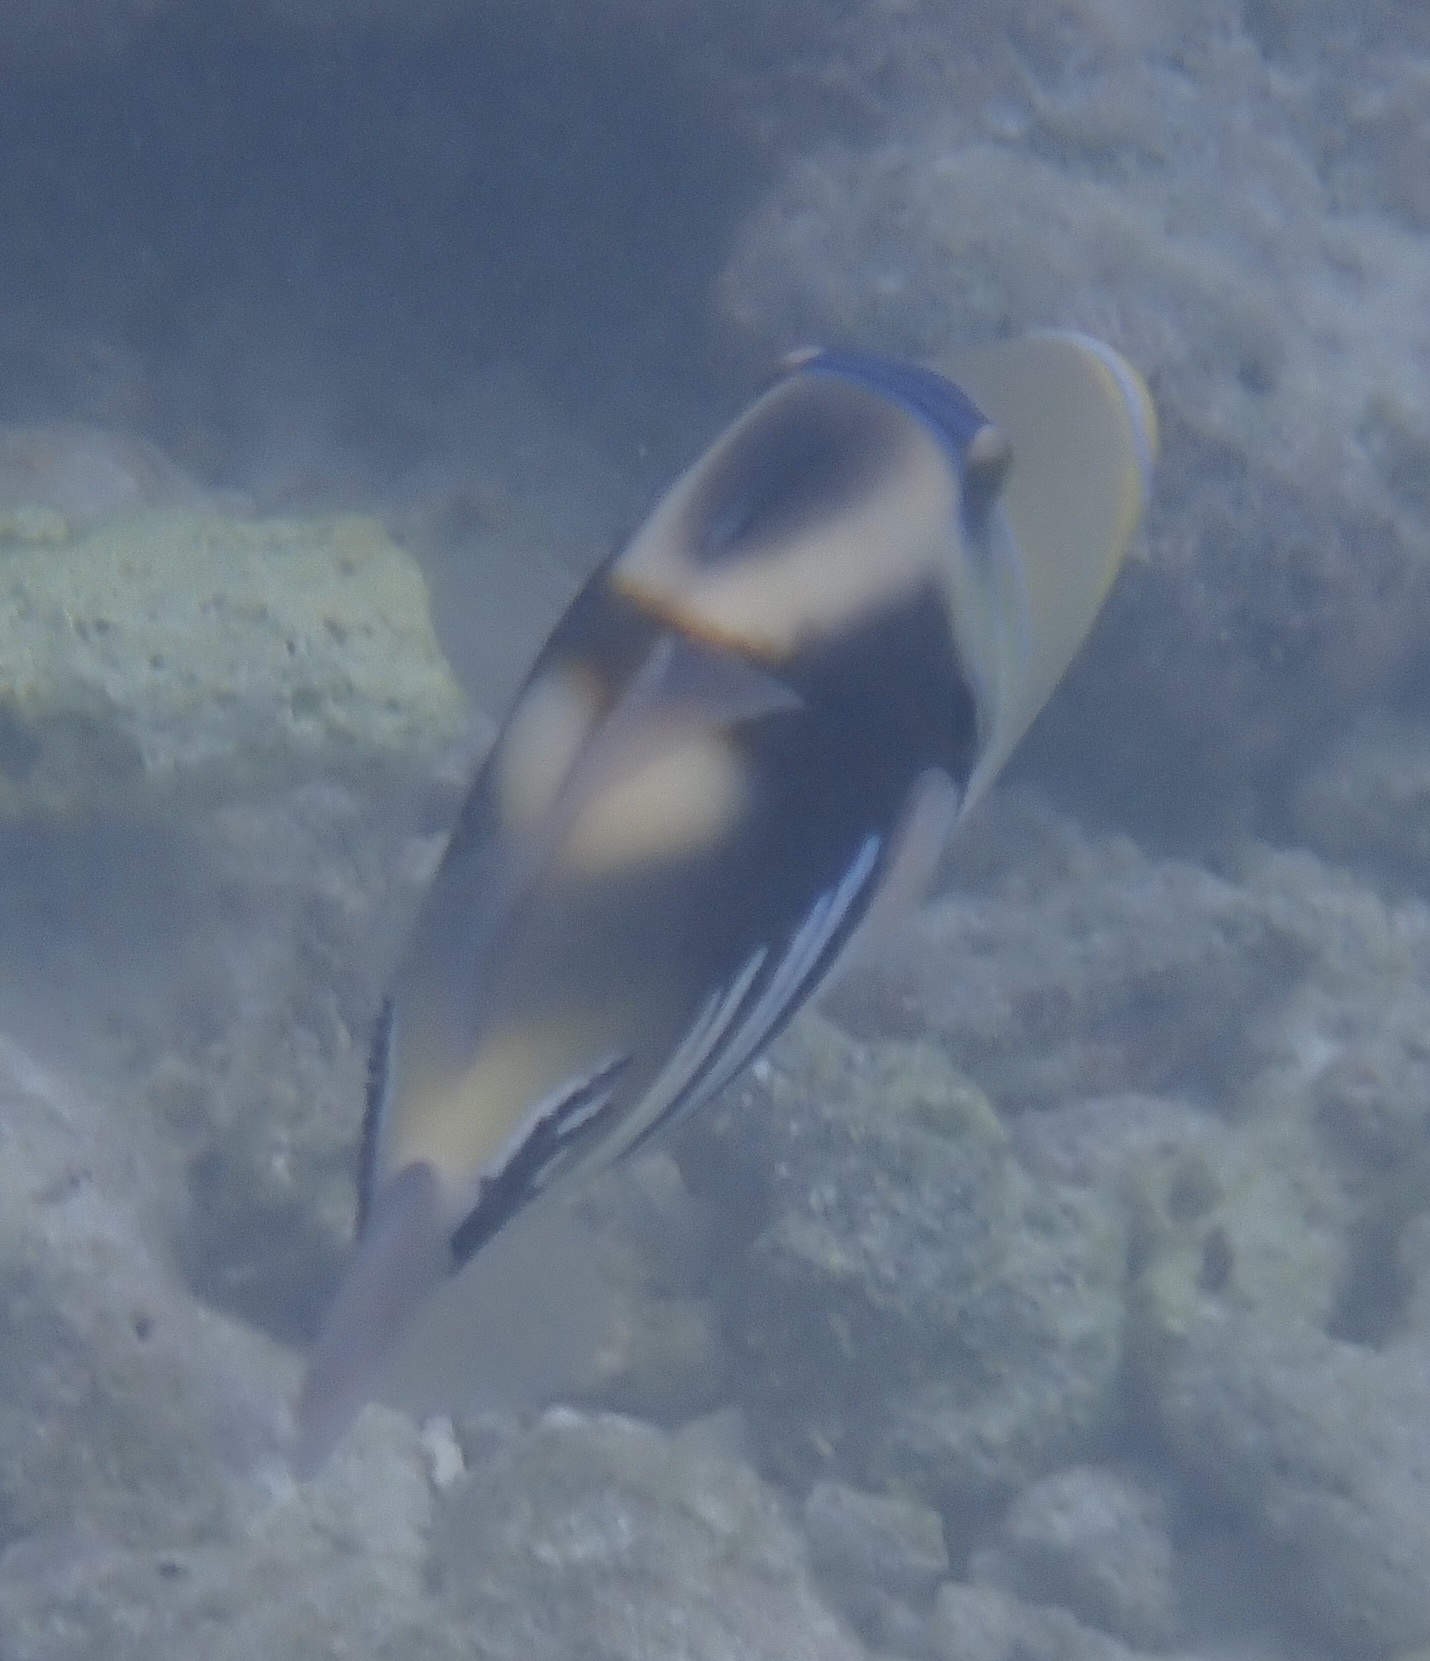
Rhinecanthus aculeatus (Lagoon Triggerfish)